Christian Genschow

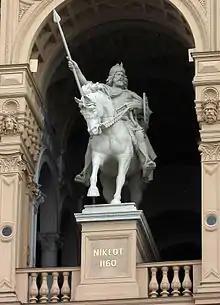
Equestrian statue of the Obotrite leader, Niklot (Schwerin Palace)

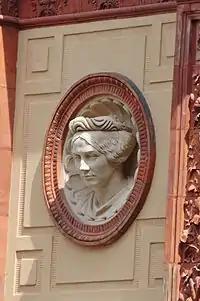
Portrait of Princess Augusta Reuss of Köstritz (Schwerin Palace)

Christian Friedrich Genschow (18 September 1814, Rostock - 1 November 1891, Groß-Lichterfelde) was a German sculptor. Although best known for his works at the Schwerin Palace, most of his creations were in smaller formats, in the tradition of the .